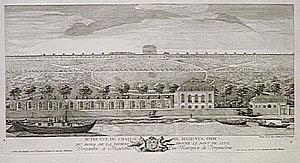
Le parc de Brimborion, site classé, appartient à la série des grands parcs des bords de Seine et se trouve dans la ville de Sèvres dans les Hauts-de-Seine.
Le château de Bellevue, dit aussi château royal de Bellevue, était un château construit au milieu du XVIIIᵉ siècle pour Madame de Pompadour à Meudon, sur le bord du plateau dominant la Seine. Son état d'apogée a coïncidé avec toute la seconde moitié du XVIIIᵉ siècle. Il ne faut pas le confondre avec le château de Meudon voisin. De nos jours, il n'en subsiste que de rares vestiges.